Lotarev DV-2

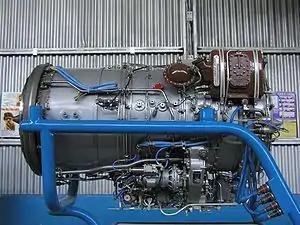
DV-2 turbofan engine

The Lotarev DV-2 (or PSLM DV-2, DV: Dnepr-Váh) is a two-spool turbofan engine manufactured in Považská Bystrica, Slovakia by Považské Strojárne Letecké Motory (PS Aircraft Engines/Motors) (PSLM) (former ZVL Závody na Výrobu Ložísk "Bearings Production/Manufacturing Plant") and designed in partnership with Ivchenko Lotarev Design Bureau.